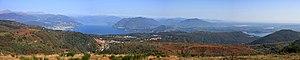
Le monte del Falò est un sommet culminant à 1 081 mètres d'altitude situé en Italie entre les lacs Majeur et d'Orta, dans la province de Novare.